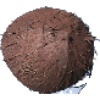
Label: Cocos 1